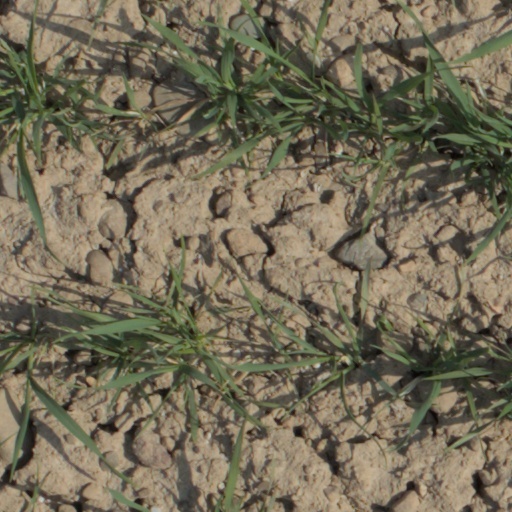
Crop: wheat